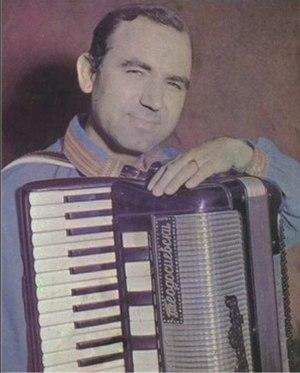
Esma Redžepova-Teodosievska, née le 8 août 1945 à Skopje et morte dans la même ville le 11 décembre 2016, est une chanteuse rom, de nationalité yougoslave puis macédonienne, connue pour son engagement humanitaire et pour avoir représenté la Macédoine au Concours Eurovision de la chanson 2013. Elle est souvent qualifiée de reine de la musique tsigane, un titre qui lui a été donné pour la première fois lors d'un festival en Inde en 1976.